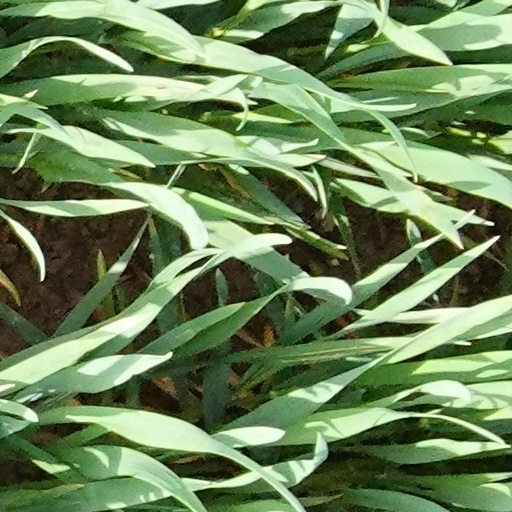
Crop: wheat